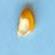
Maize quality: Bad